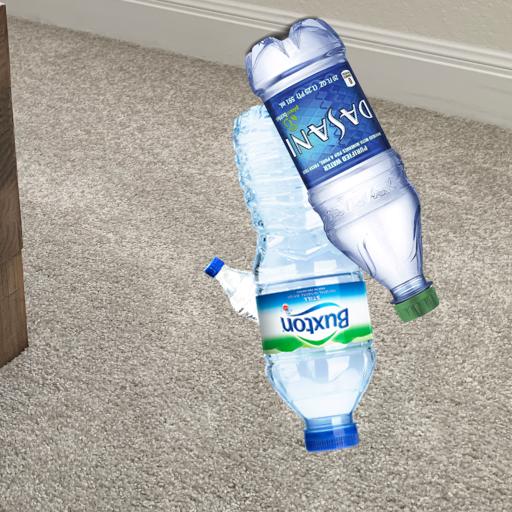
Label: bottles